Crayford Kestrels

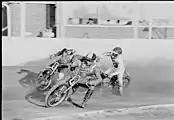
Crayford away at Oxford (1976)

Speedway meetings in Crayford were first held during 1935 and 1936 but soon ended and the sport would not return for over 30 years.